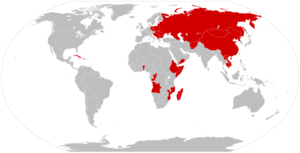
Les dénominations d’État communiste, régime communiste, pays communiste, système communiste sont utilisées pour qualifier le régime politique d'un État dans lequel un parti se réclamant du communisme exerce le monopole de la gestion des affaires publiques, en tant que parti unique officiel ou bien en tant que parti dominant d'une coalition rassemblant les seuls partis autorisés. Au cours du XXᵉ siècle, un tiers environ de l'humanité a vécu sous un régime politique catégorisé comme « communiste ».
Le communisme est initialement un ensemble de doctrines politiques, issues du socialisme et, pour la plupart, du marxisme, s'opposant au capitalisme et visant à l'instauration d'une société sans classes sociales, sans salariat et une mise en place d'une totale socialisation économique et démocratique des moyens de production.